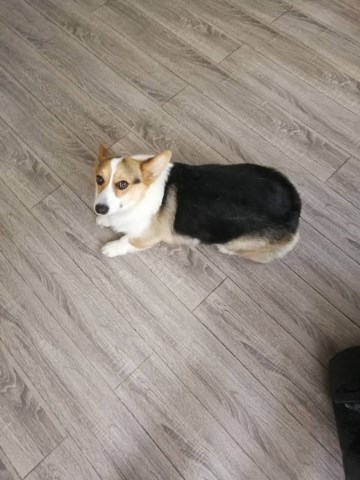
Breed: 2909-n000116-Cardigan